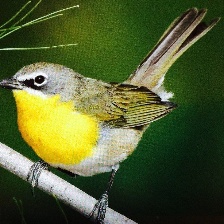
Species: YELLOW BREASTED CHAT
Scientific name: ICTERIA VIRENS